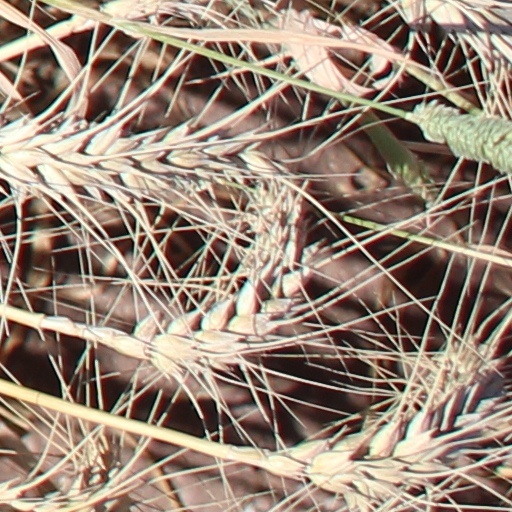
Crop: wheat